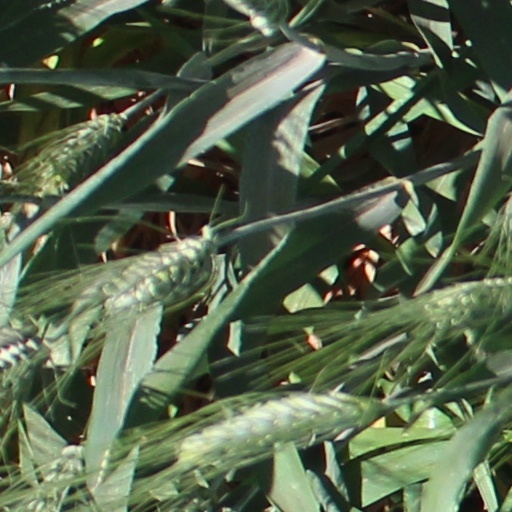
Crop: wheat